Laughing Stock

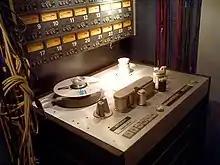
Brown and the band worked with a Studer A800 24-track machine with Dolby SR formats.

With Verve Records guaranteeing full funding for "Laughing Stock" and offering not to interfere during recording, the band took full advantage of the scenario "and locked themselves away for the duration of recording." As with the band's previous album, "Laughing Stock" was produced by Tim Friese-Greene and recorded at the North London recording studio Wessex Sound Studios with engineer Phill Brown, and around fifty guest musicians, although a total of only eighteen guest musicians feature on the final album. Working in an environment influenced by that of Traffic's recording sessions from 1967 that Brown worked on, Hollis' vision with "Laughing Stock" was to "collect a group of like-minded musicians together" in the studio where he could then record the "perspective of instruments in physical distance rather than off the board," after which "each player gets to improvise around a basic theme as he or she feels it." The process continued over a long period of time, and ultimately the album took a year to record, although its liner notes state it was recorded from September 1990 to April 1991. The record was "only complete" when Hollis felt each guest musician had "expressed their character and refined their contribution to the purest, most truthful essence."